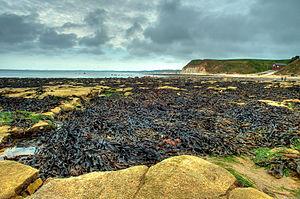
Le Fucus vésiculeux ou Varech vésiculeux, Fucus vesiculosus, est une espèce d'algues brunes de la famille des Fucaceae. Il s'agit d'une sorte de varech que l'on rencontre dans la mer du Nord, dans la Baltique occidentale, dans l'océan Atlantique et dans l'océan Pacifique.
Les algues brunes, aussi nommées Phaeophyceae ou Phéophycées sont une classe d'algues de l'embranchement des Ochrophyta. Ce sont des algues qui utilisent comme pigment collecteur de lumière de la chlorophylle c combinée à un pigment brun, la fucoxanthine. Leur taille varie de l'échelle microscopique à plusieurs dizaines de mètres.